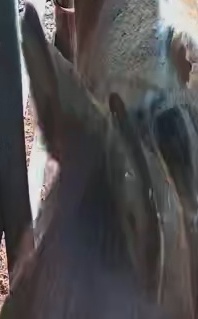
Face region: ears (position_of_ears)
Pain indicator: not_present